Public housing estates in Tseung Kwan O

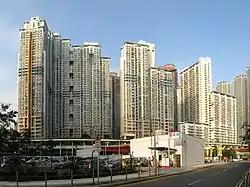
Verbena Heights

Verbena Heights is a public housing estate on the reclaimed land in Po Lam, Tseung Kwan O, Hong Kong, located near Po Lam station. It was developed by the Hong Kong Housing Society in 1996 and 1997. It consists of 7 residential blocks with a total of 1894 saleable units and 971 rental units. It is an attempt to design environmentally-responsible housing. It received a Silver Medal at the 1998 Hong Kong Institute of Architects Annual Awards.